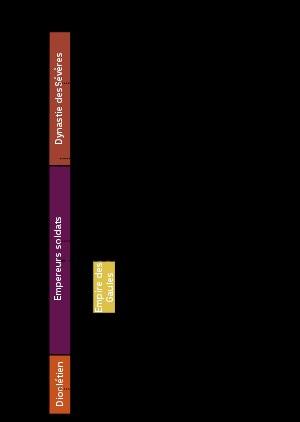
On entend par chute du limes de Germanie l'abandon par les Romains vers le milieu du IIIᵉ siècle du limes de Germanie qu'ils avaient construit depuis le Iᵉʳ siècle, ainsi que leur retraite de ce territoire d'empire vers l'arrière-pays à ce moment-là.